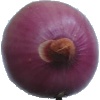
Label: Onion Red Peeled 1